Les Proscrits

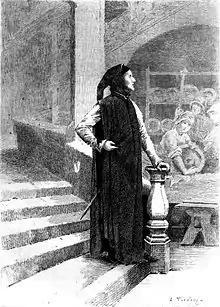
Image from "Les Proscrits"

Les Proscrits (sometimes translated into English as The Exiles) is a French short story by Honoré de Balzac, published in 1831 by éditions Gosselin, then in 1846 by Furne, Dubochet, Hetzel in "Études philosophiques". He subtitled it an "esquisse historique". It forms part of the "Livre Mystique", as do "Louis Lambert" and "Séraphîta", and shares several of the themes of "Louis Lambert" - doctor Sigier's theory that intelligence knows several avatars, from animal intelligence to angels' intelligence, and the idea that angels live among men, which often recurs in Balzacs' descriptions of women (Esther, the fallen angel in "Splendeurs et misères des courtisanes", looks like an angel and ends her life in a kind of angelic redemption).